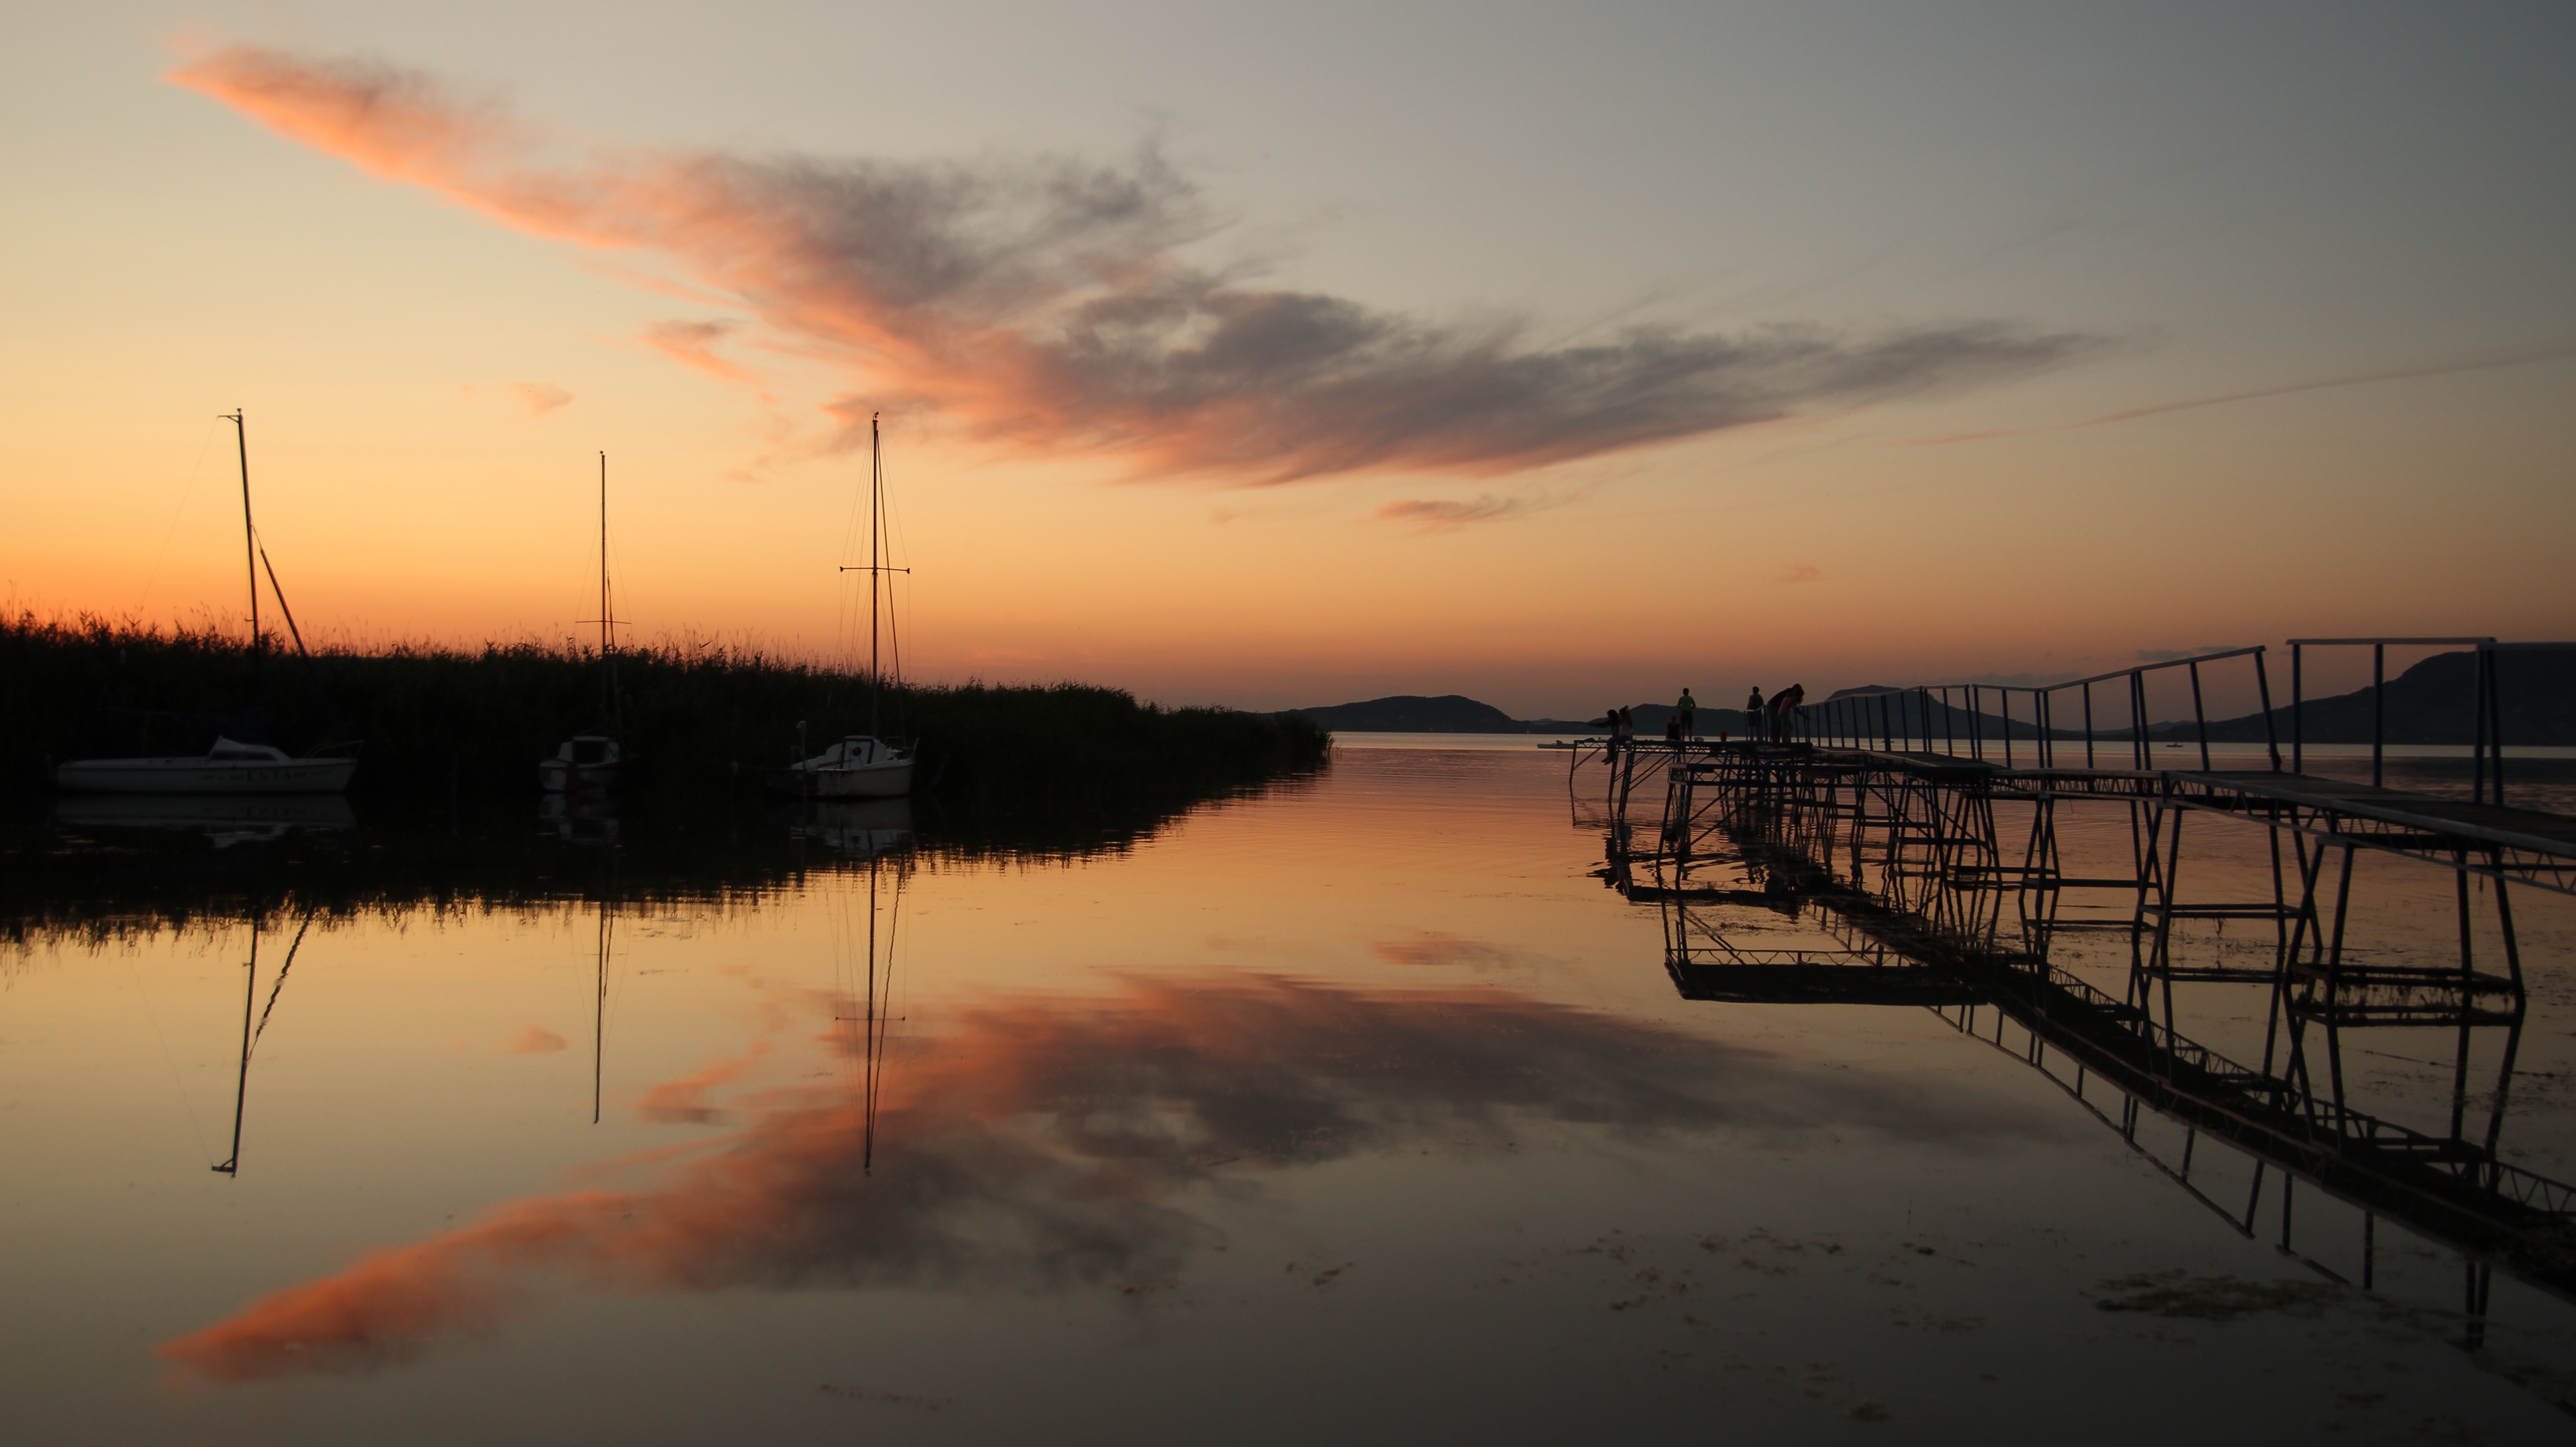
sea, horizon, cloud, sunrise, sunset, sunlight, morning, dawn, dusk, evening, reflection, afterglow, atmospheric phenomenon